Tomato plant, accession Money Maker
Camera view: bottom (45 deg); turntable rotation: 120 degrees
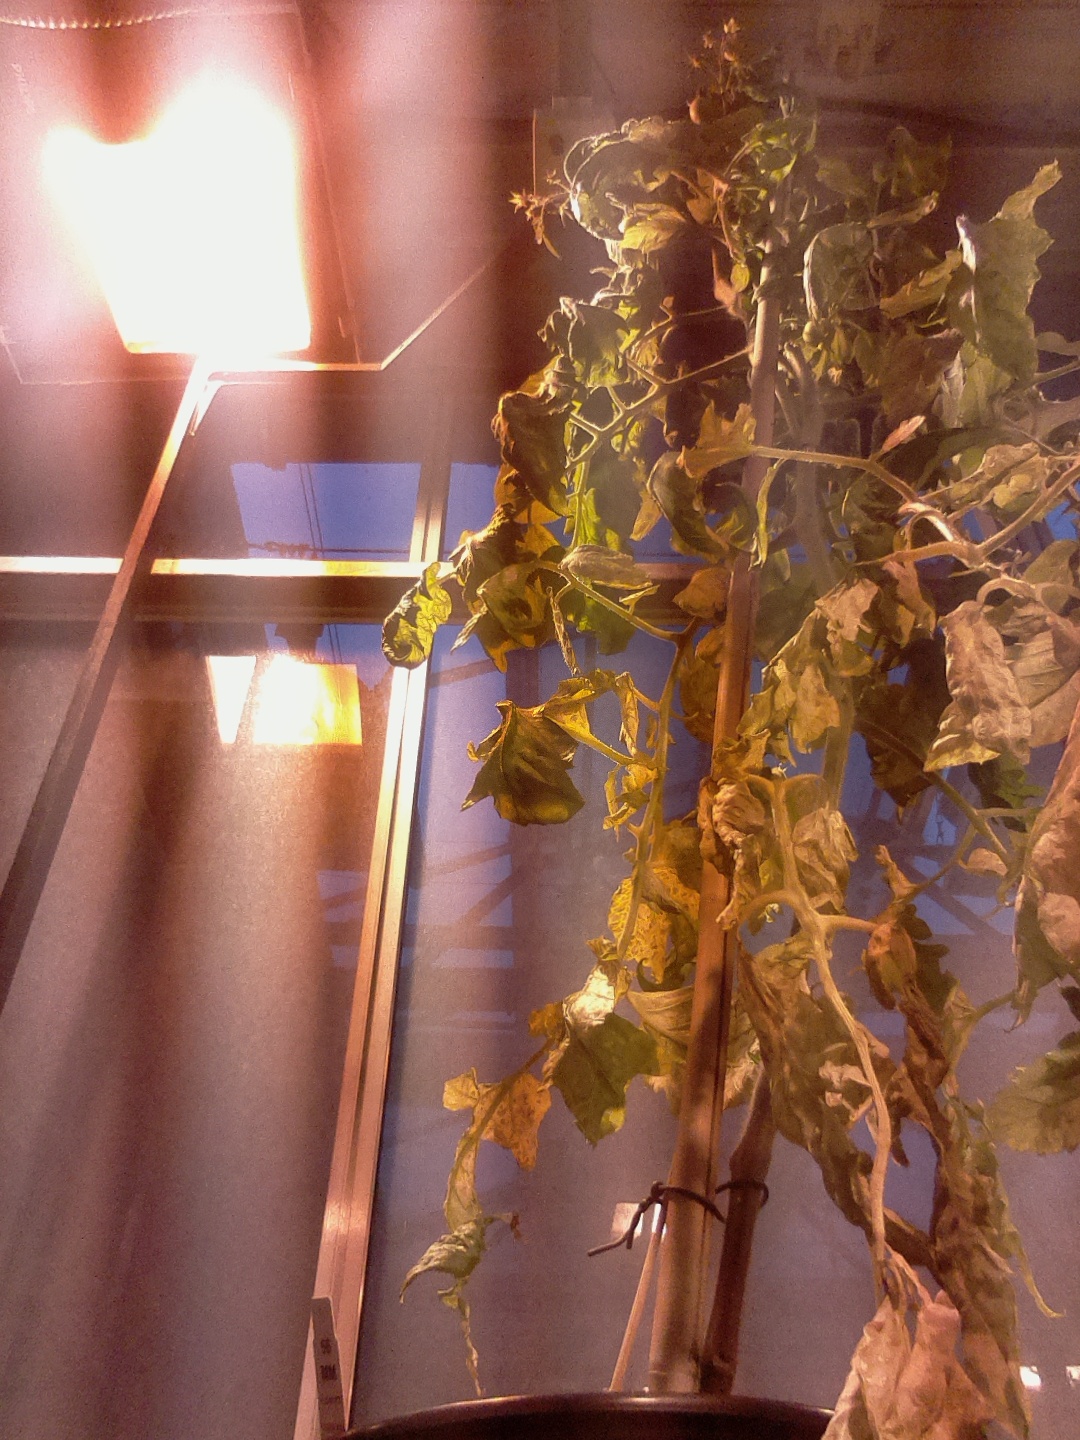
BBCH growth stage 72: 20%-30% of final fruit size